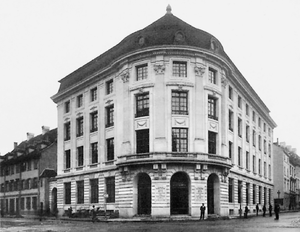
UBS est une société de services financiers dont les sièges sont à Zurich et à Bâle, en Suisse. C'est la plus grande banque de gestion de fortune dans le monde avec des actifs financiers investis de 3 607 milliards de francs suisses en 2019. Ses activités principales sont les activités de banque privée, banque d'investissement et gestion de fortune. En Suisse, elle a également des activités de banque de détail et commerciale pour lesquelles son principal concurrent est le Crédit suisse.
L'Union de banques suisses était une société de services financiers dont les sièges étaient à Bâle et Zurich, en Suisse. Elle était également présente aux États-Unis, avec des bureaux à Manhattan, Jersey City, Weehawken, et Stamford.